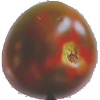
Label: Tomato Maroon 1